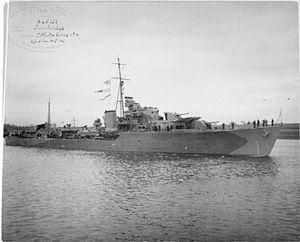
La Classe S et T est une série de 16 destroyers construite pour la Royal Navy et lancée entre 1942 et 1943. Elle a servi durant la Seconde Guerre mondiale.
Le HMS Troubridge est un destroyer de la classe T de la Royal Navy.